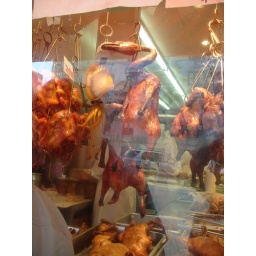
BBQ duck and cuttle fish in the window of Chinatown grocer